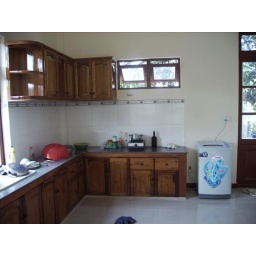
kitchen in new house in vn